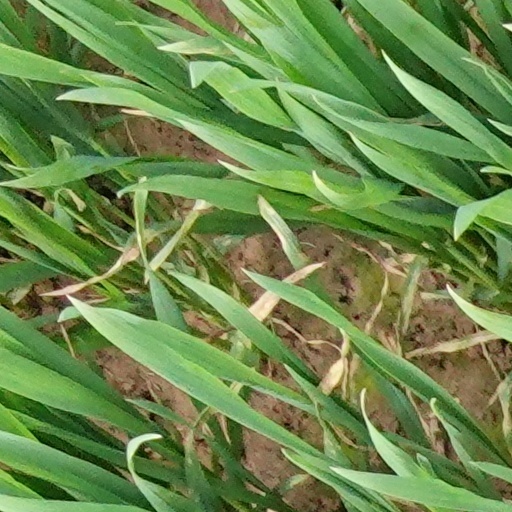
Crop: wheat